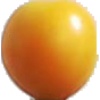
Label: cherry_wax_yellow